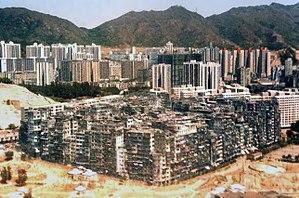
La densité de population est une mesure du nombre d'individus ou d'habitants occupant une surface donnée. Elle est le plus souvent exprimée en individus par unité de surface.